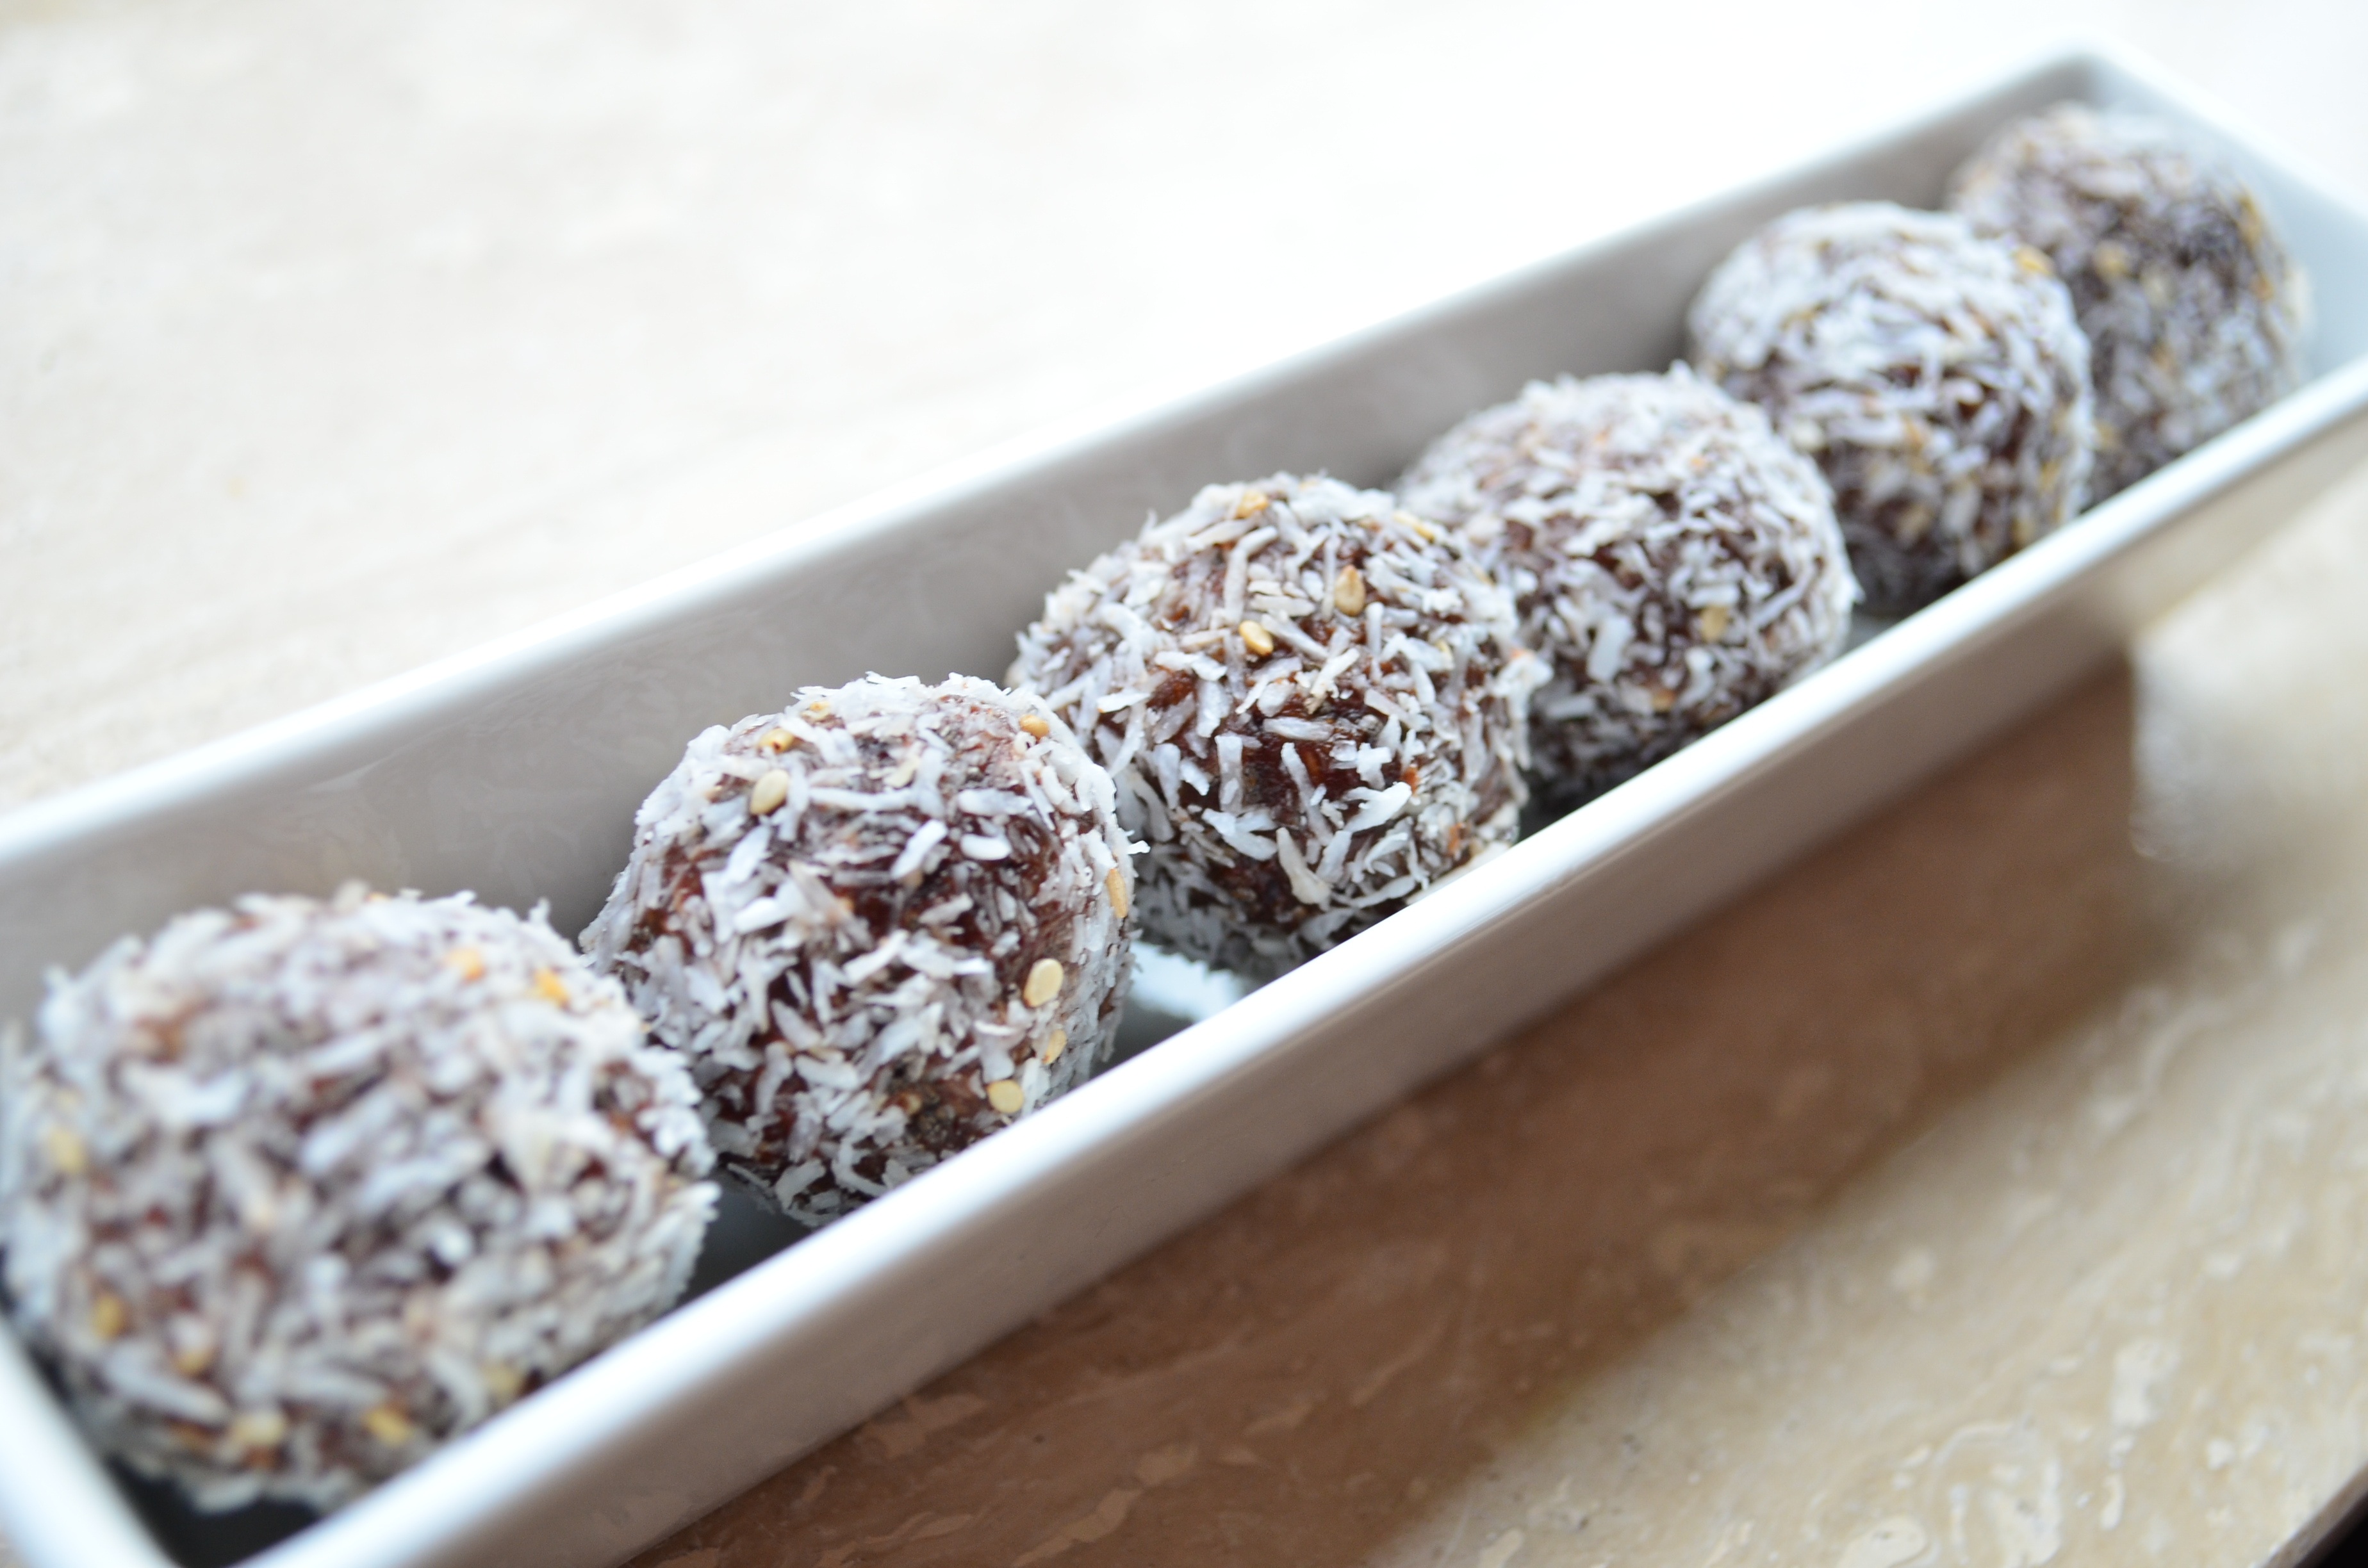
dish, meal, food, produce, breakfast, healthy, snack, dessert, cuisine, coconut, tasty, dates, edible mushroom, snack food, chocolate truffle, chokladboll, rum ball